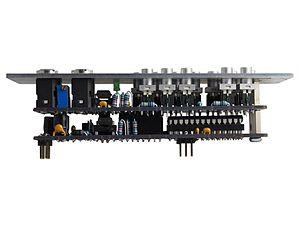
Eurorack est un standard de synthétiseur modulaire, créé par l'allemand Dieter Döpfer, utilisant des tailles de rack d'une hauteur de 3 U, un signal type CV/gate pour la transmission des informations, dont la tension est comprise entre ±12 V et des prises jack 3,5 mm pour les échanges. Il est au départ conçu pour les synthétiseurs analogiques, la communication entre les modules se fait d'ailleurs de base de façon analogique, mais il existe des modules utilisant des processeurs de signal numérique et des modules comportant des convertisseurs numériques vers analogiques et analogiques vers numériques, pour communiquer avec un peu tout via des connecteurs de type MIDI, USB, optique, etc.